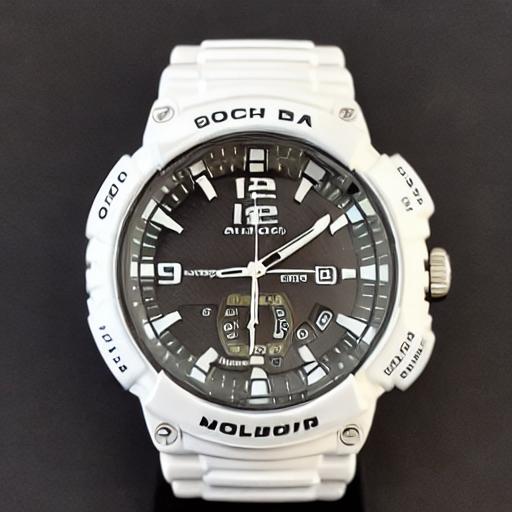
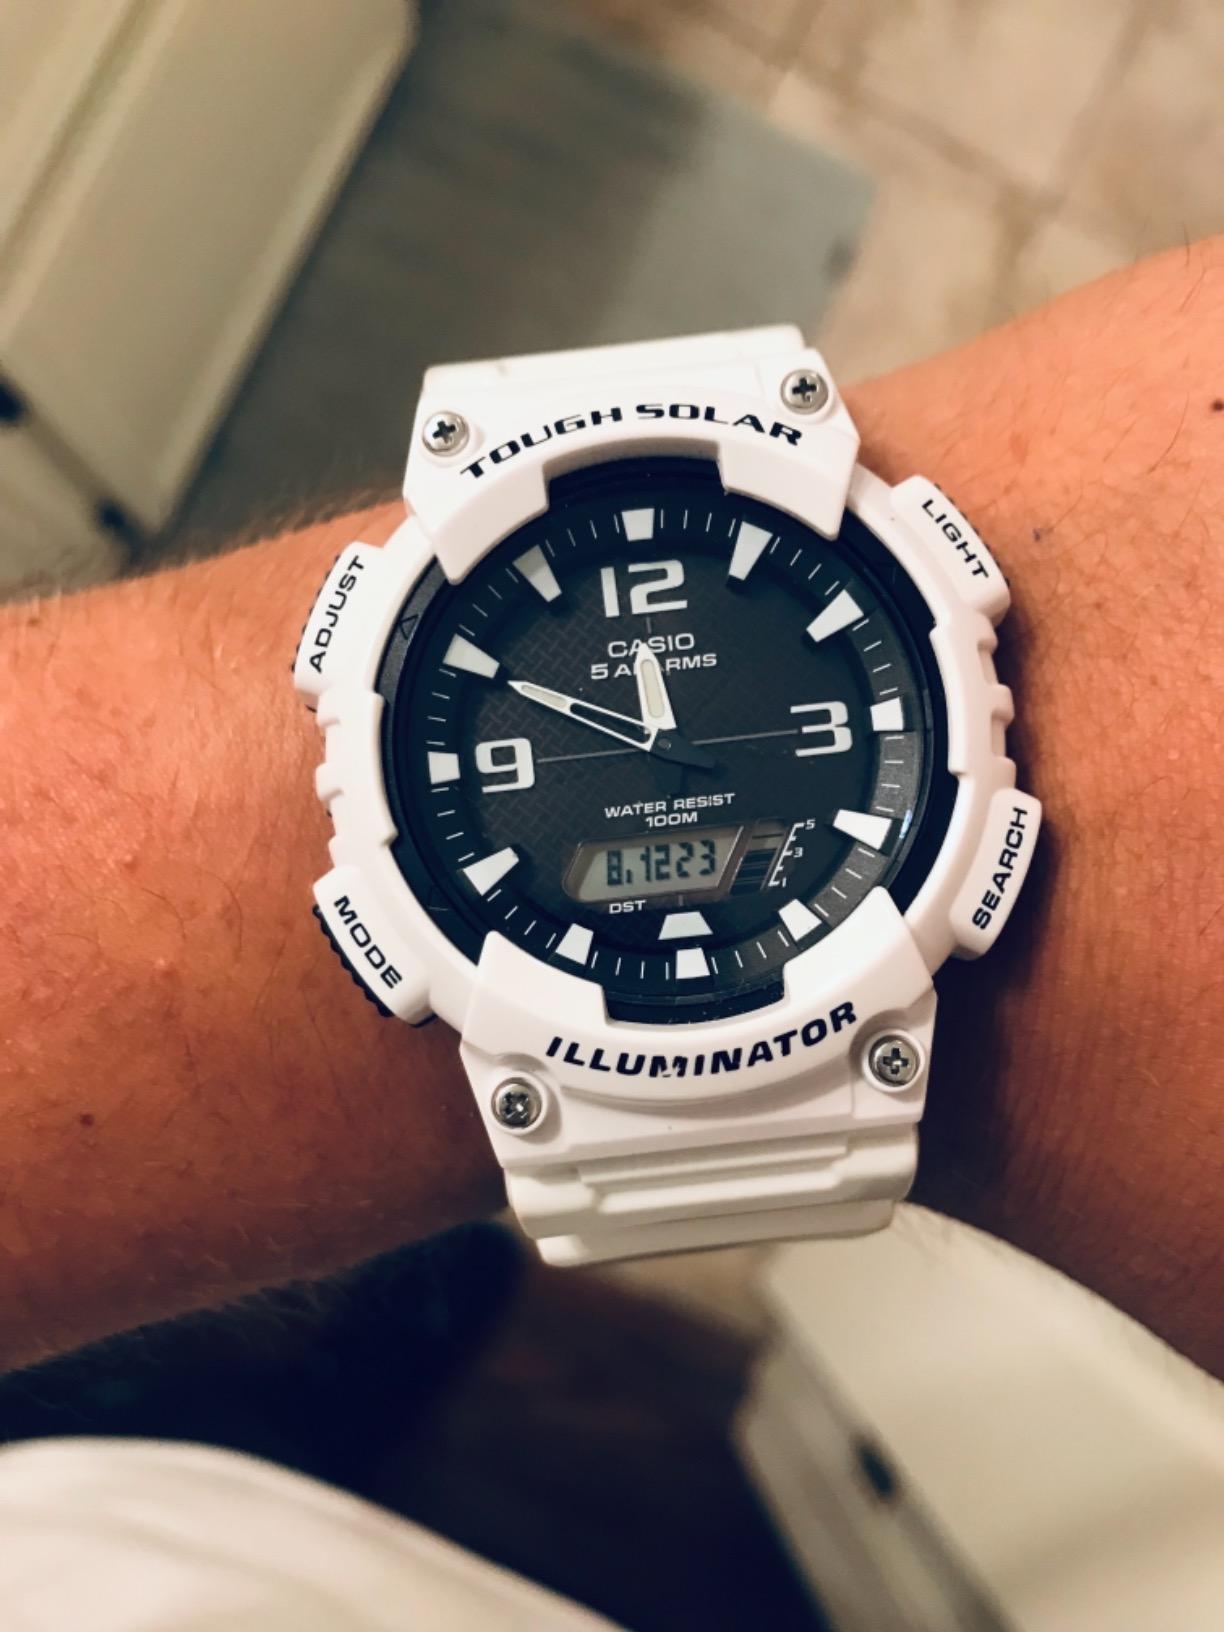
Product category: accessories_watch
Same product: no